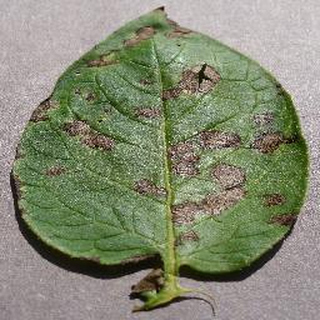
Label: potato_early_blight